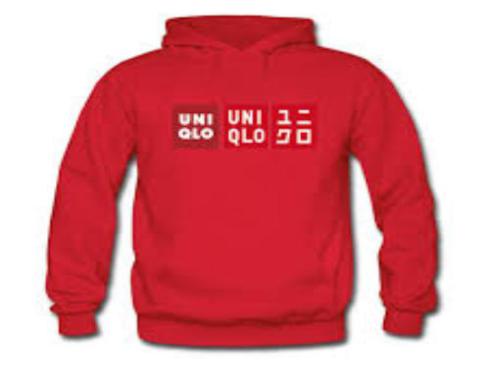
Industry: Clothes